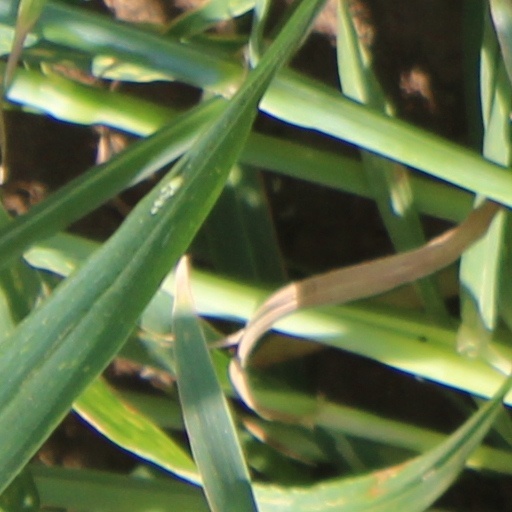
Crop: wheat